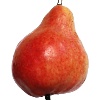
Label: red_pear